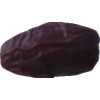
Label: dates